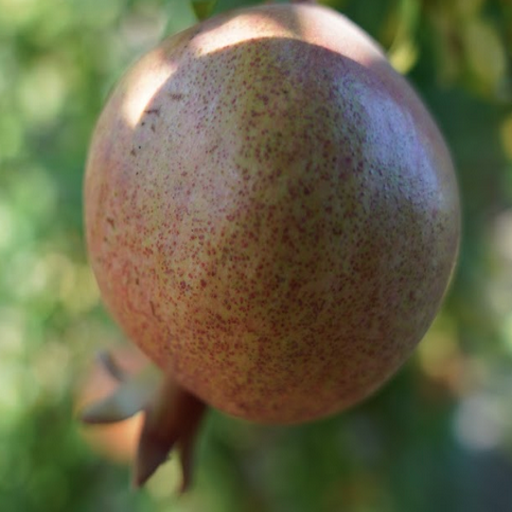
Label: Healthy